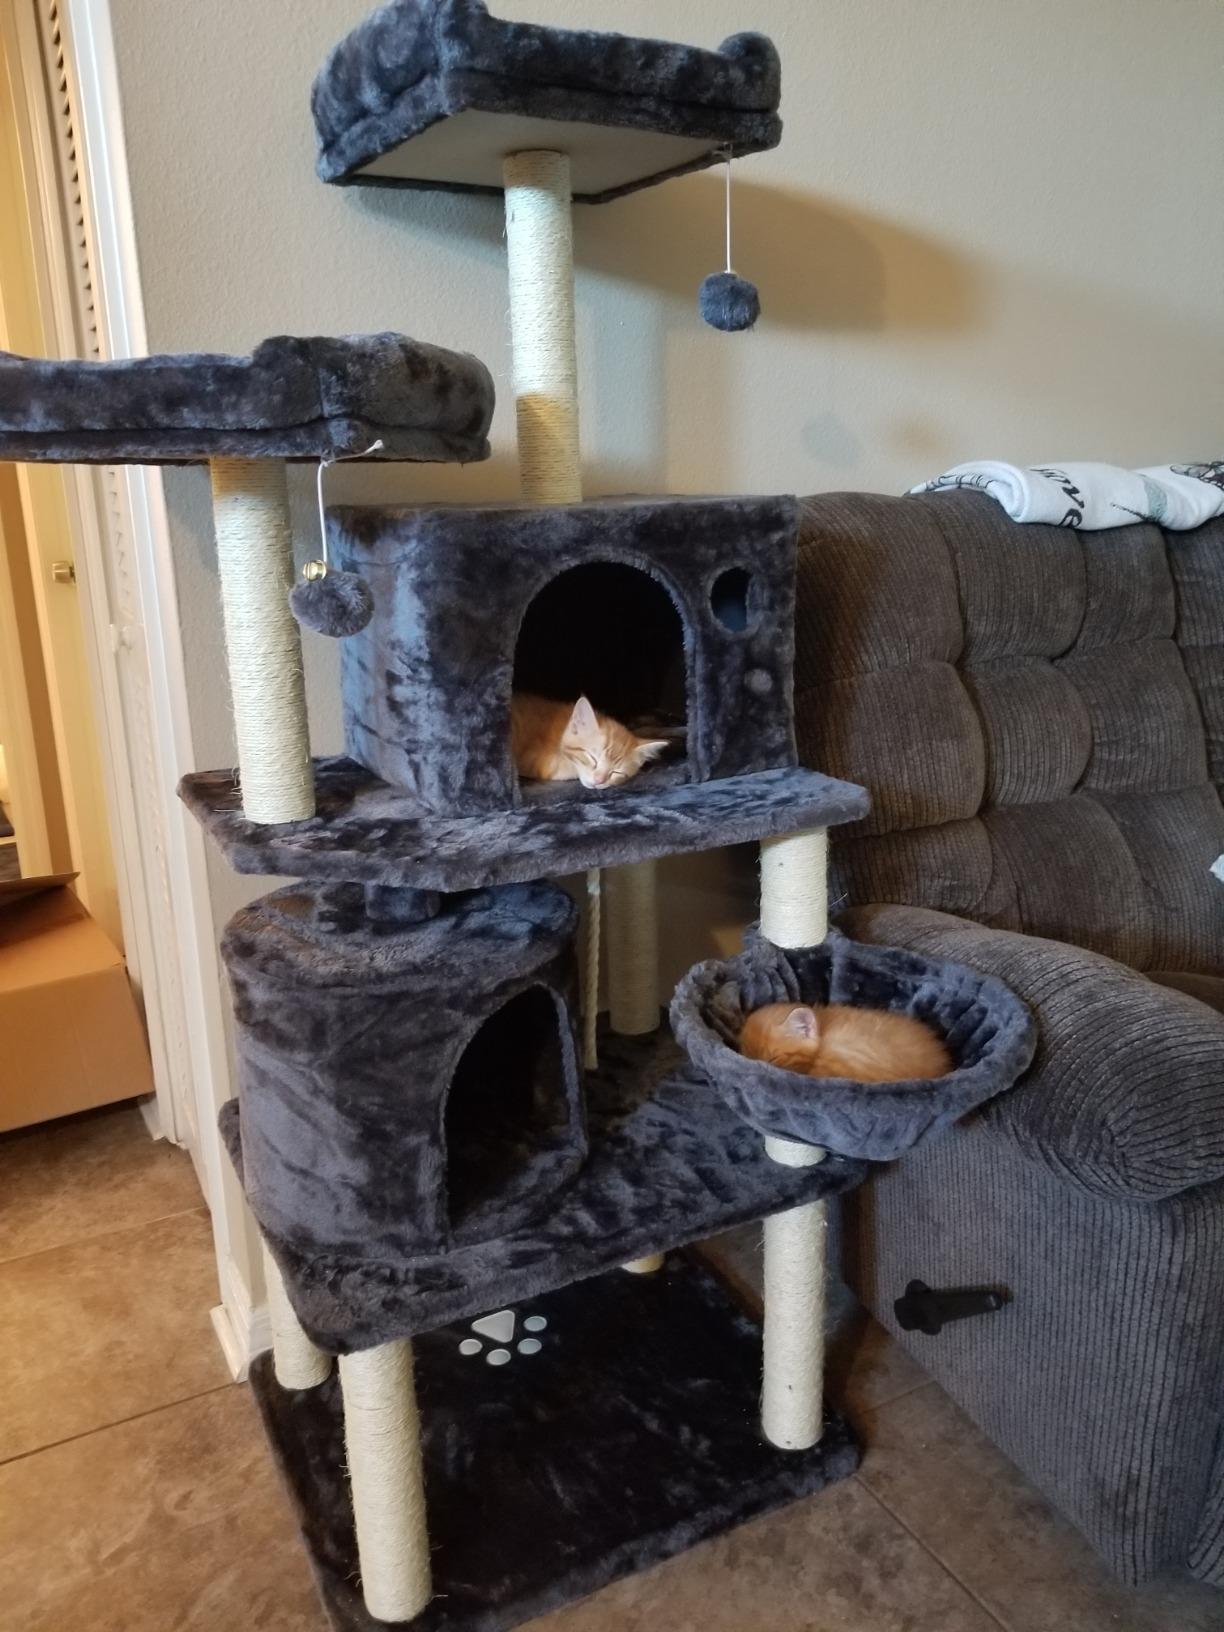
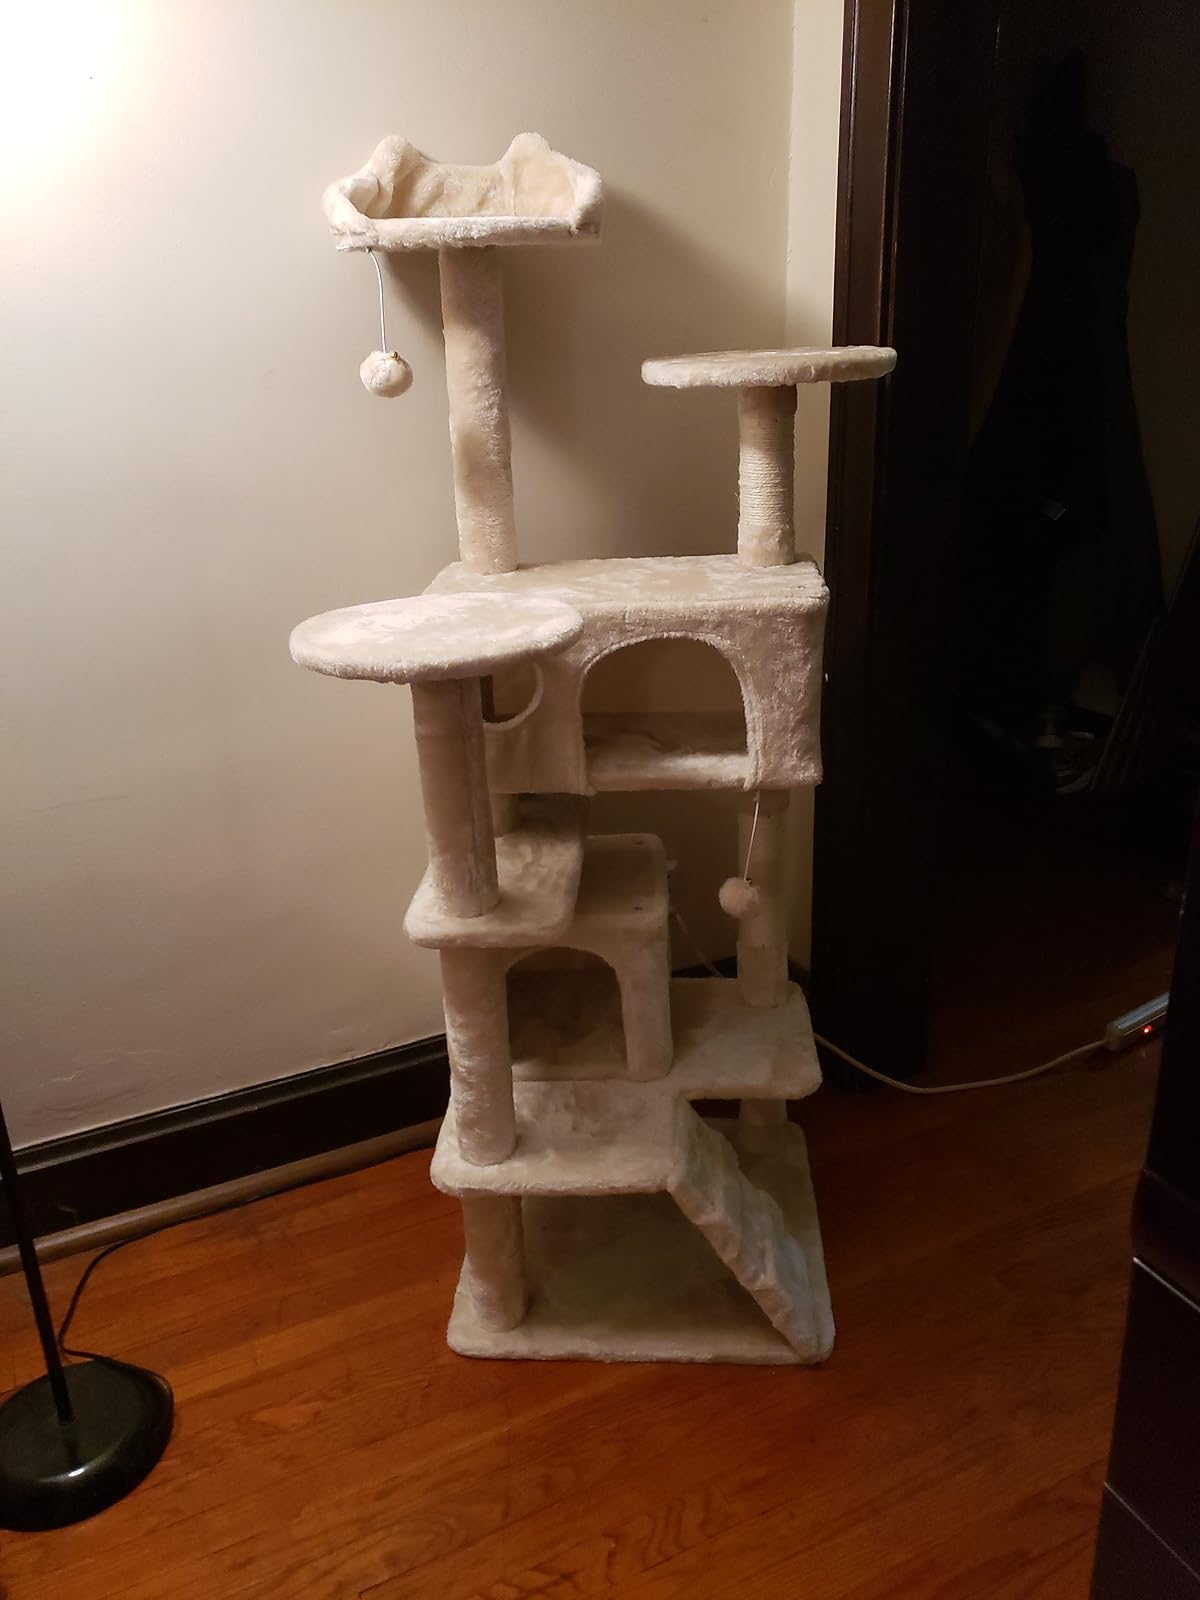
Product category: items_cat tree
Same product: no